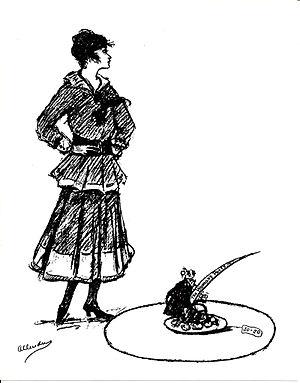
Nina Evans Allender est une artiste, caricaturiste et militante des droits des femmes américaine. Elle étudie l'art aux États-Unis et en Europe avec William Merritt Chase et Robert Henri. Allender travaille en tant qu'organisatrice, conférencière et militante pour le suffrage féminin. Elle est la « caricaturiste officielle » des publications du National Woman's Party, créant ce que l'on appelle maintenant la « Allender Girl ».